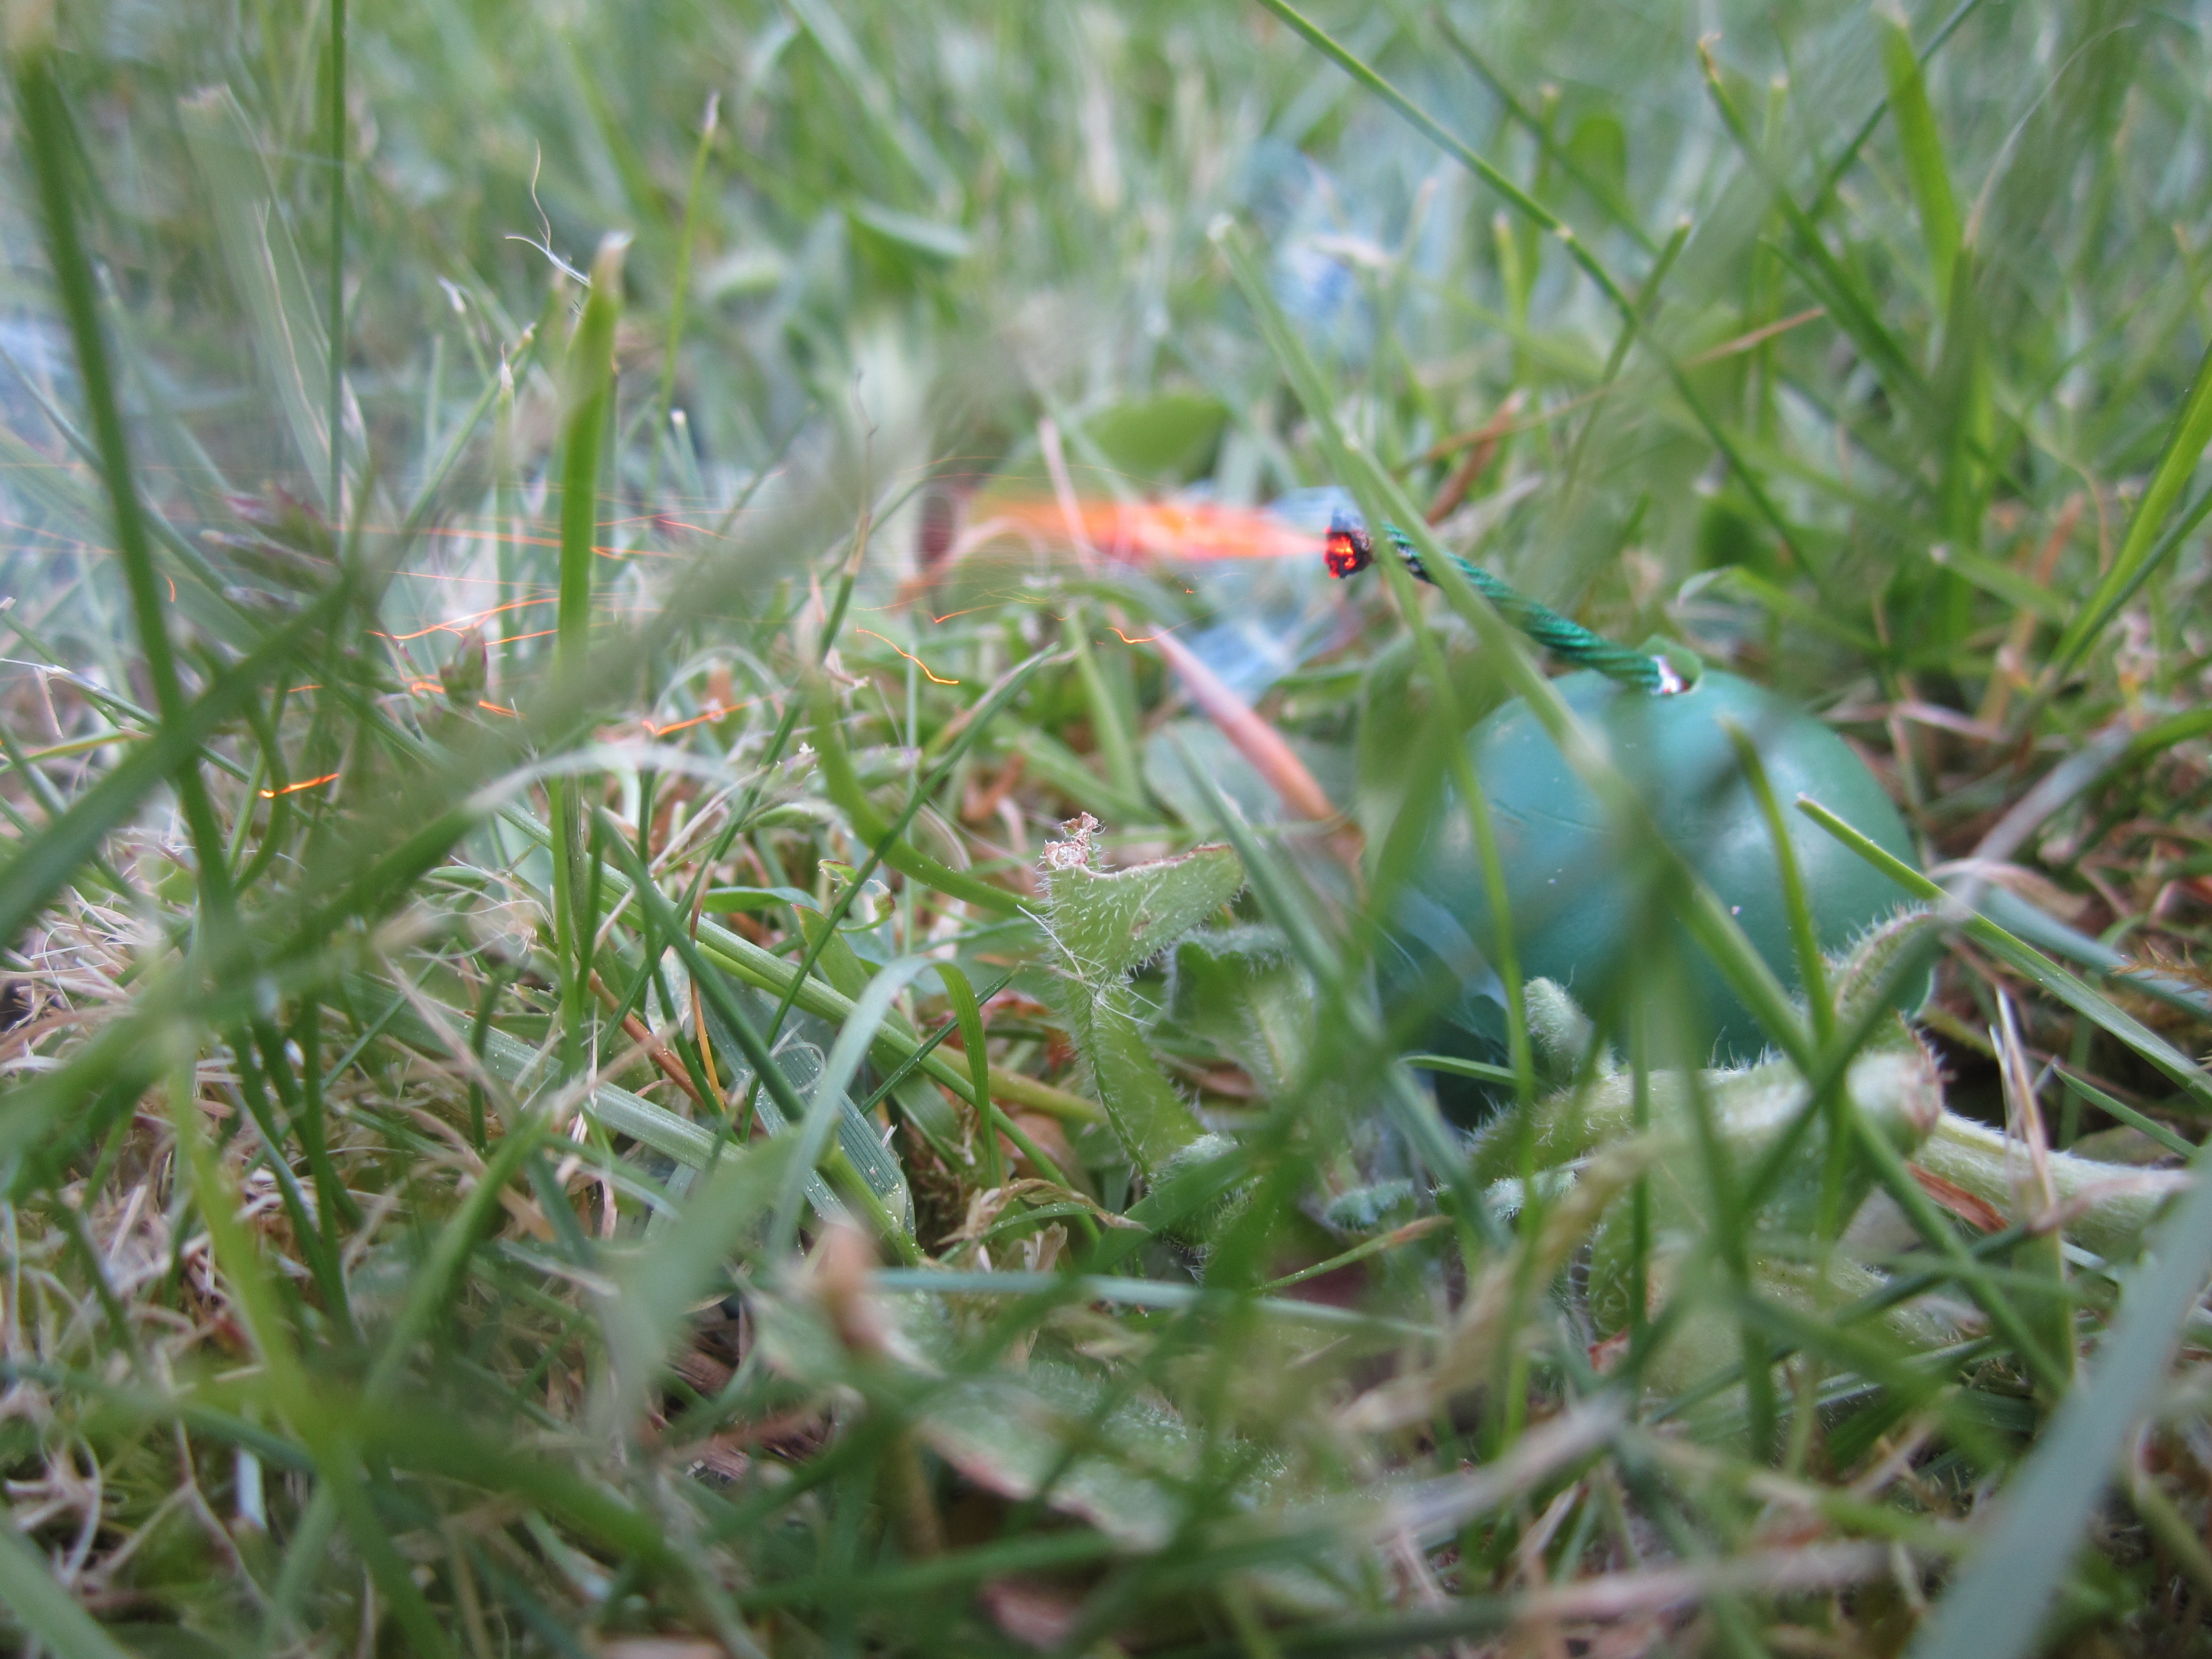
grass, plant, lawn, leaf, flower, green, produce, botany, flora, explosion, fauna, wildflower, burning, fuse, macro photography, flowering plant, firecrackers, grass family, land plant, thorns spines and prickles, bumm